Marvel's ABC television series

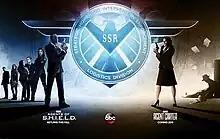
Promotional image for "Agents of S.H.I.E.L.D." season two and "Agent Carter" season one

Marvel's ABC television series are a set of interconnected American television series created for the broadcast network ABC, based on characters that appear in publications by Marvel Comics. Produced by Marvel Television and ABC Studios, they are set in the Marvel Cinematic Universe (MCU) and acknowledge the continuity of the franchise's films and other television series. When categorizing their wider television slate, Marvel considers the ABC series to be their "Marvel Heroes" series.